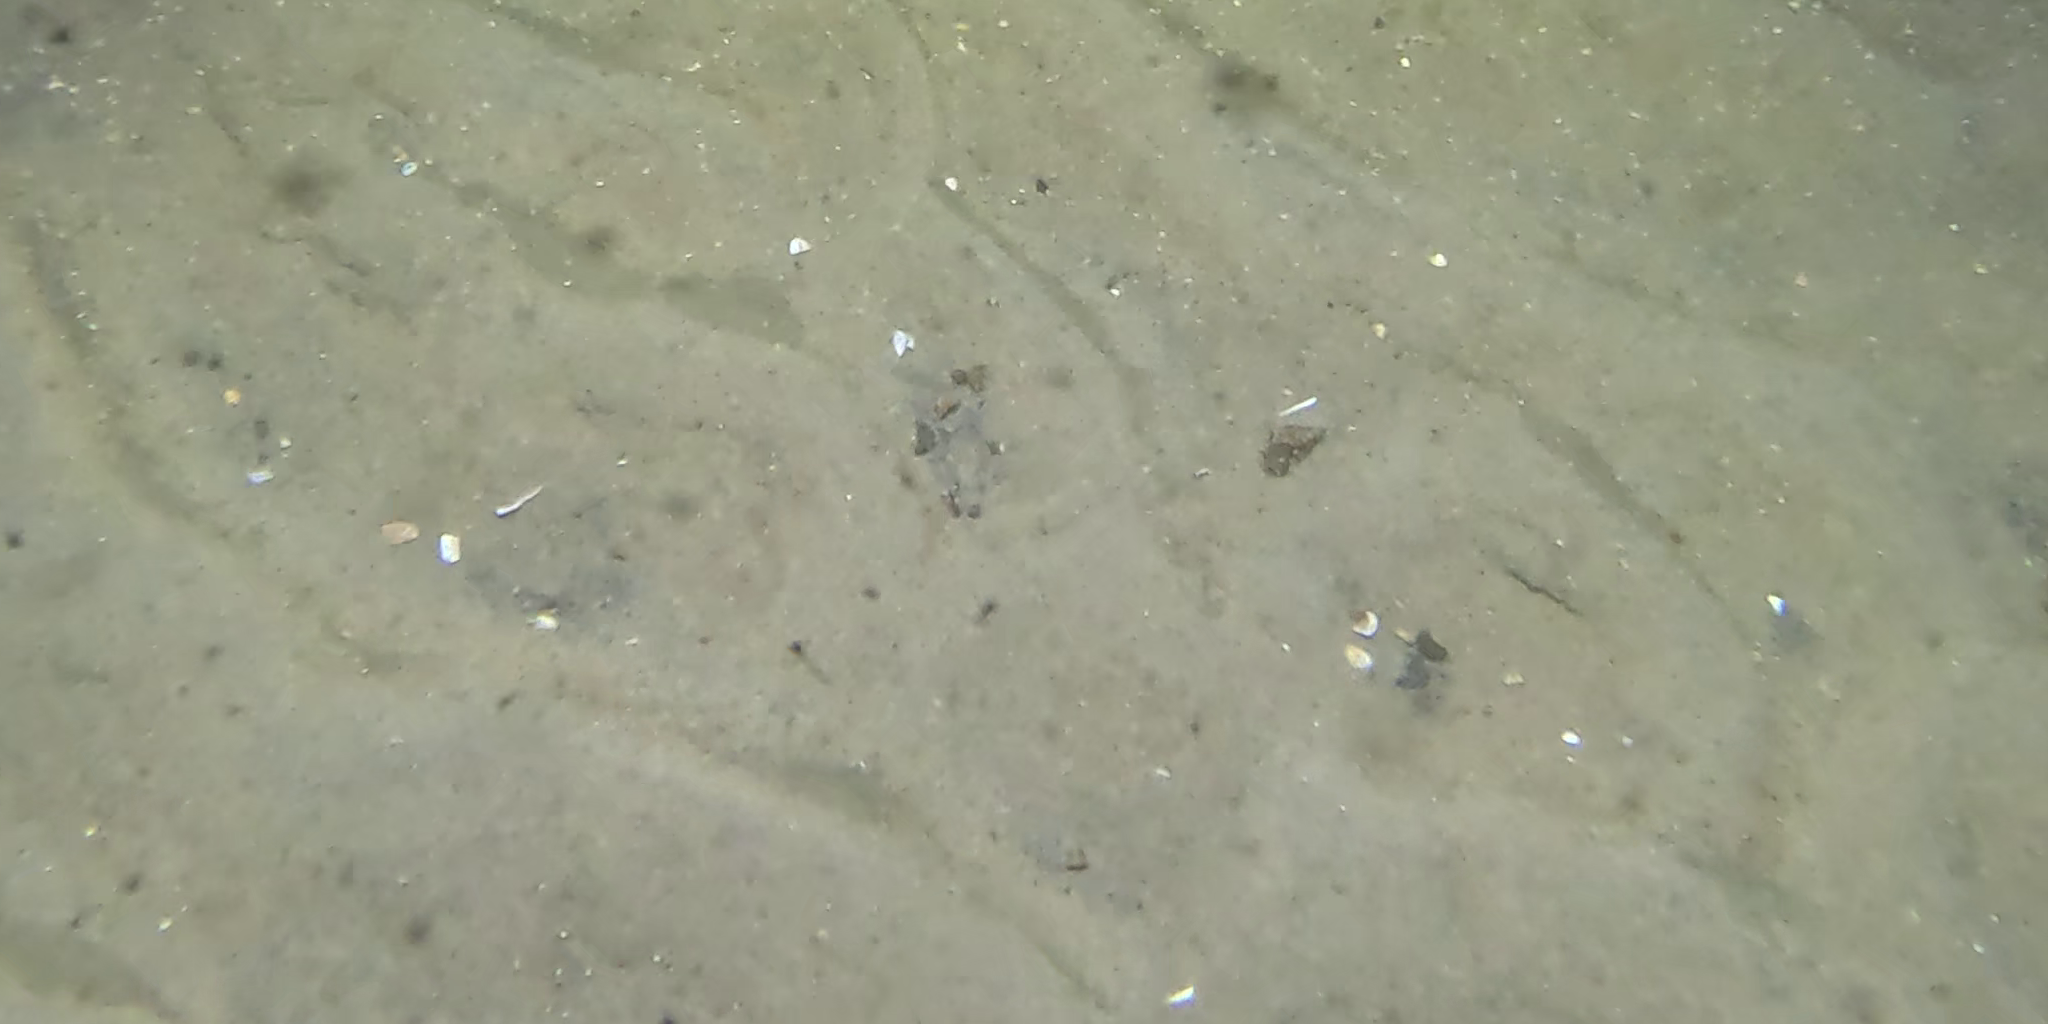
Seabed habitat: sand